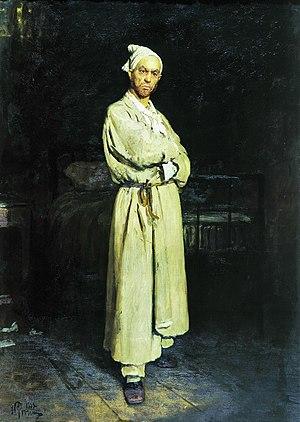
Le Journal d'un fou est une nouvelle de l'écrivain russe Nicolas Gogol, écrite en 1834. Elle parut tout d'abord en 1835 dans le recueil Arabesques sous le titre Extraits du journal d'un fou. En 1843, dans ses Œuvres complètes, l'auteur choisit de l'inclure dans le recueil des Nouvelles de Pétersbourg. Avec Le Manteau et Le Nez, Le Journal d'un fou est considéré comme l'une des nouvelles les plus marquantes de Gogol.